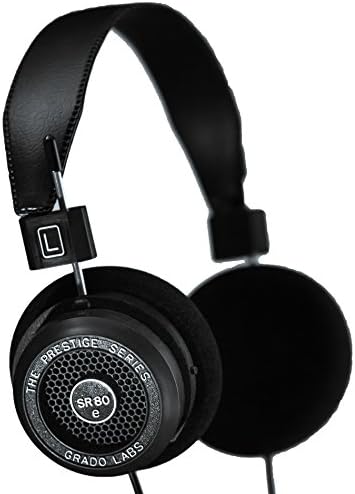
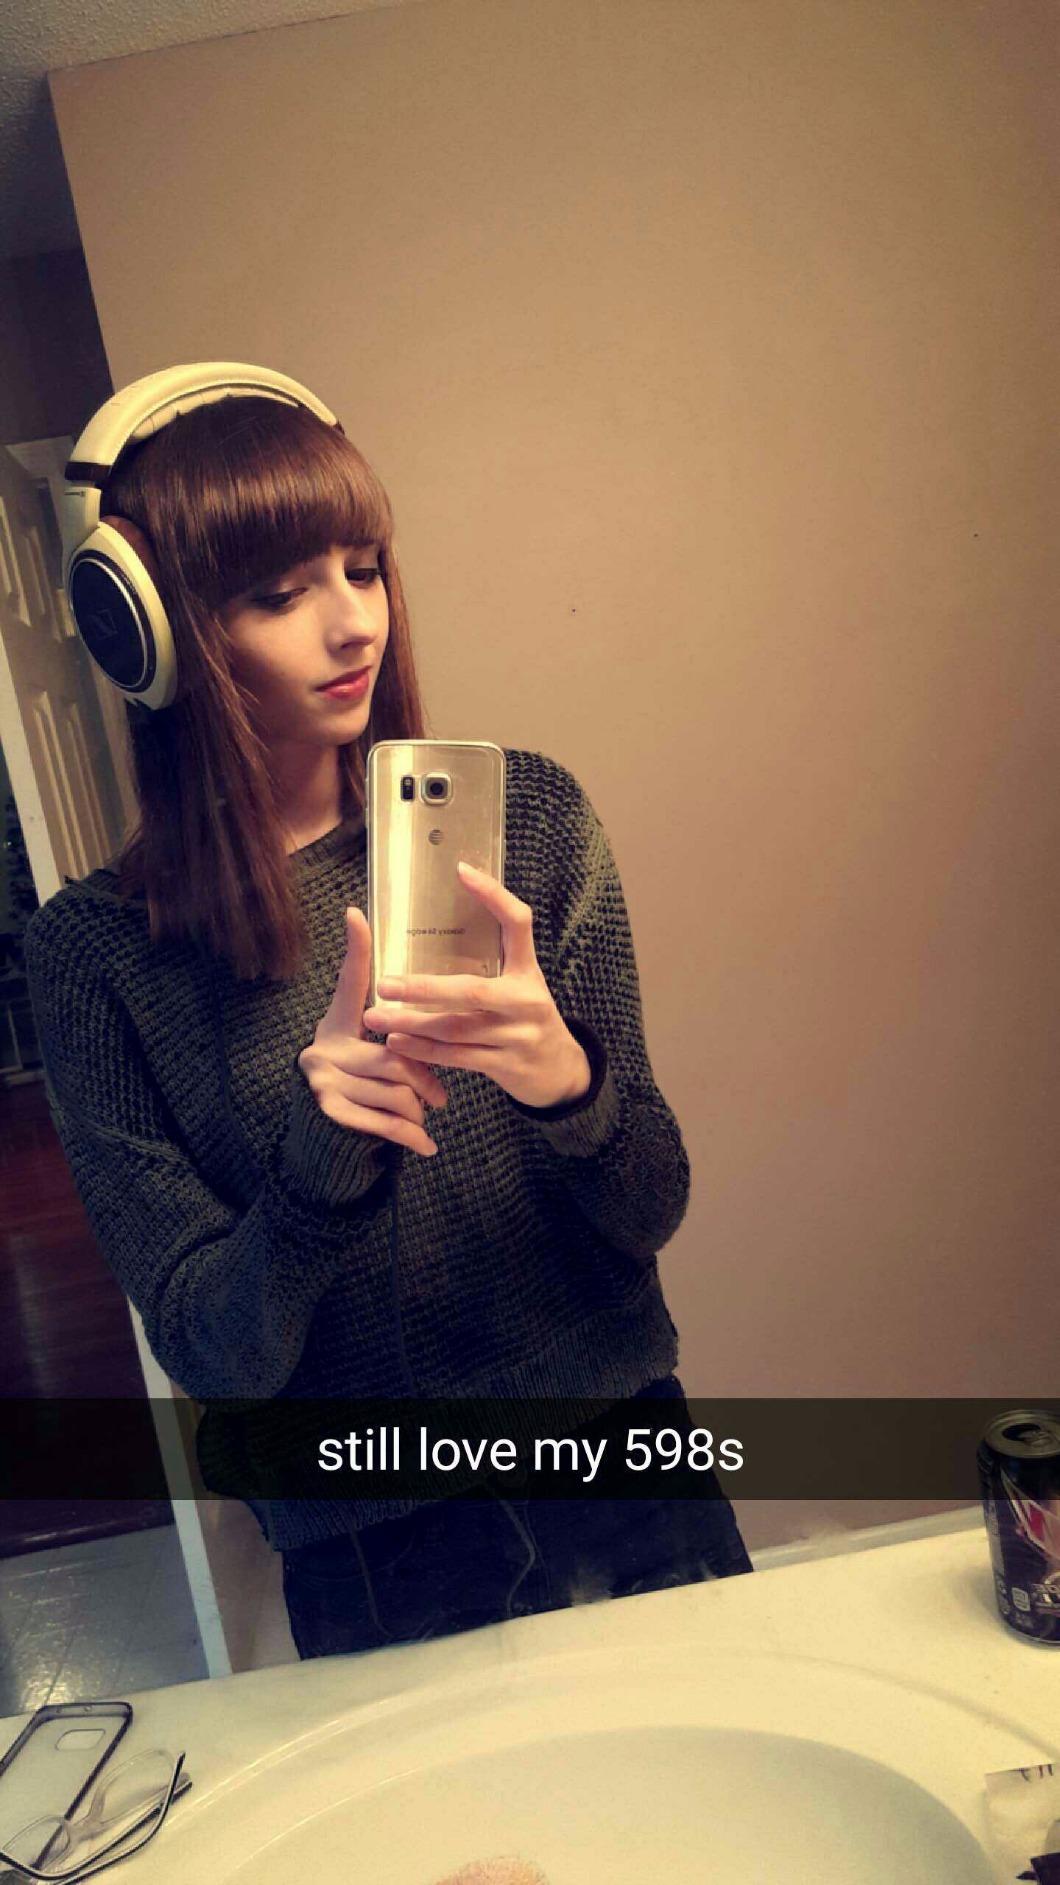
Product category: headphones
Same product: no